Frederick Bramwell

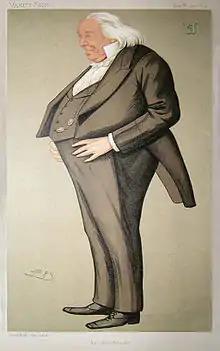
A caricature of Frederick Bramwell by Leslie Ward, published in "Vanity Fair" in 1892

He was the son of George Bramwell, a partner in Dorrien and Co. Bankers, and his wife Harriet, and the younger brother of Sir George William Wilshere Bramwell. He married on 29 March 1847, Harriet Leonara Frith (his cousin), daughter of Joseph Frith. There were three daughters to the marriage, with Eldred marrying the scientist, Sir Victor Horsley.